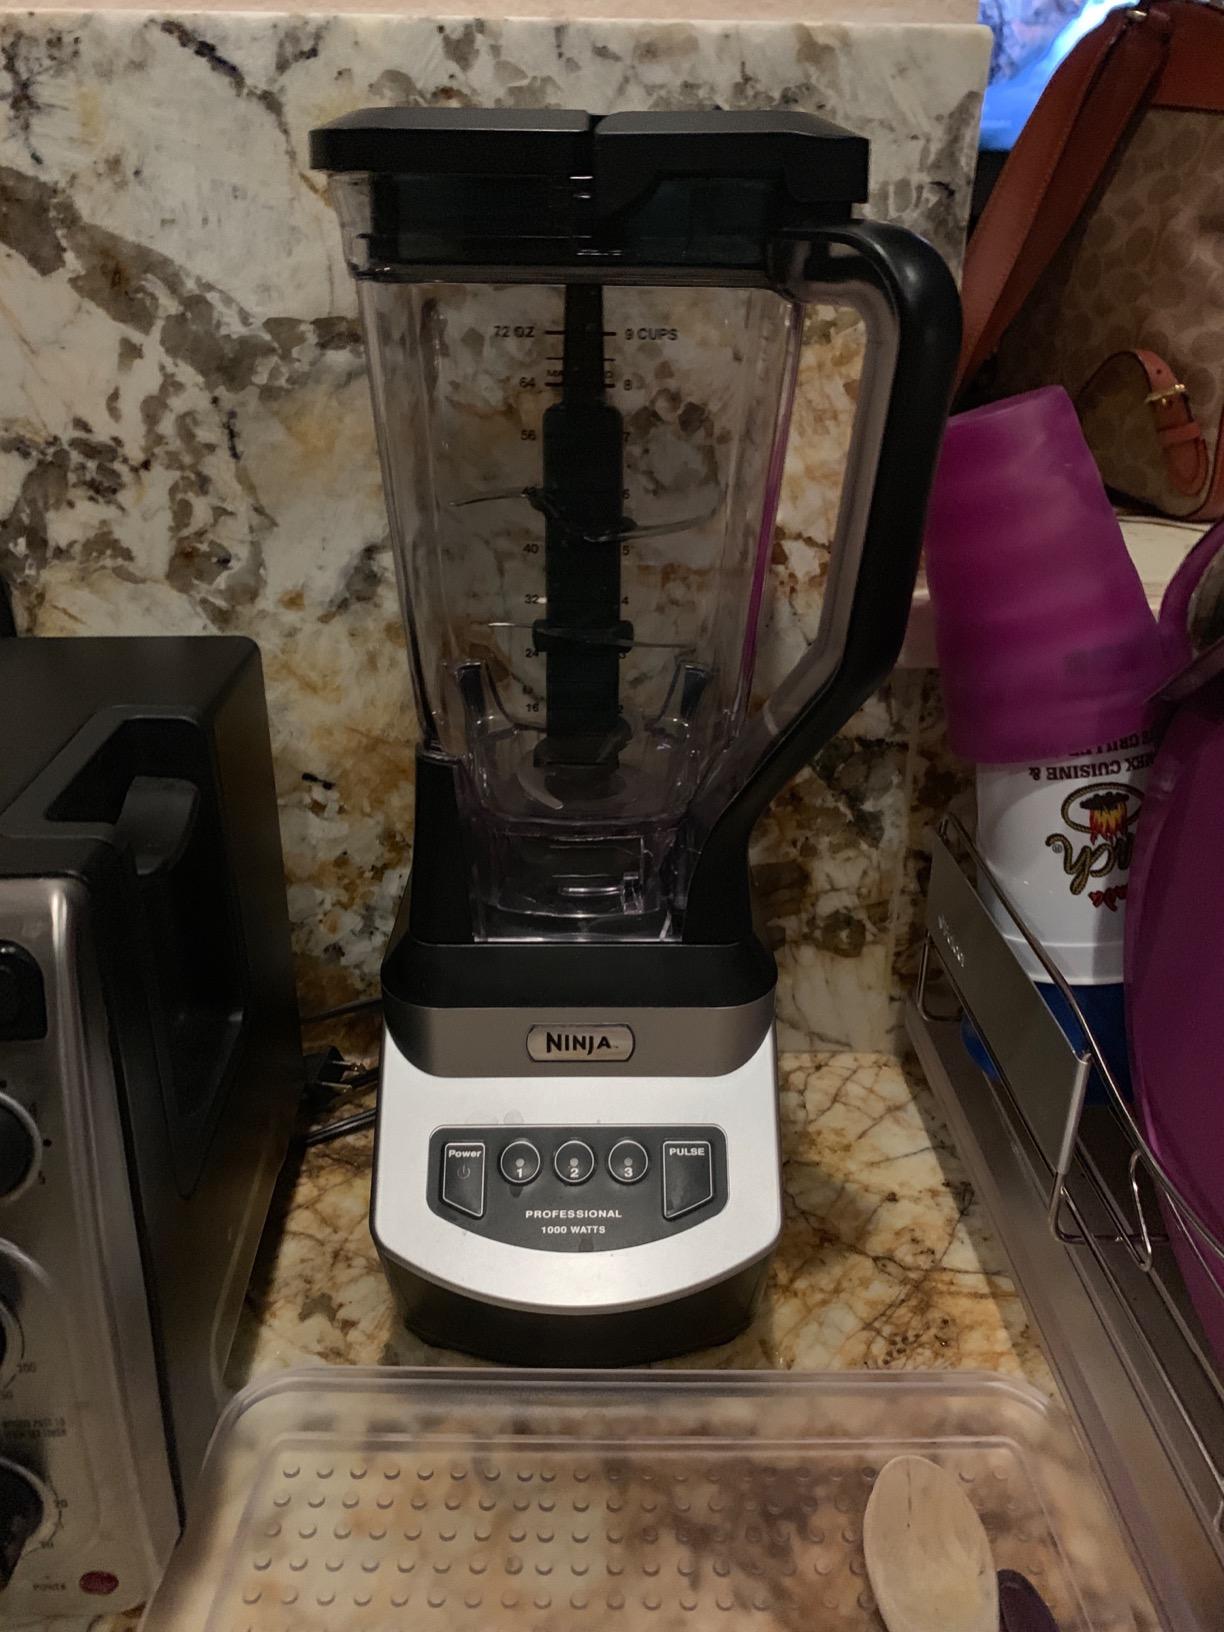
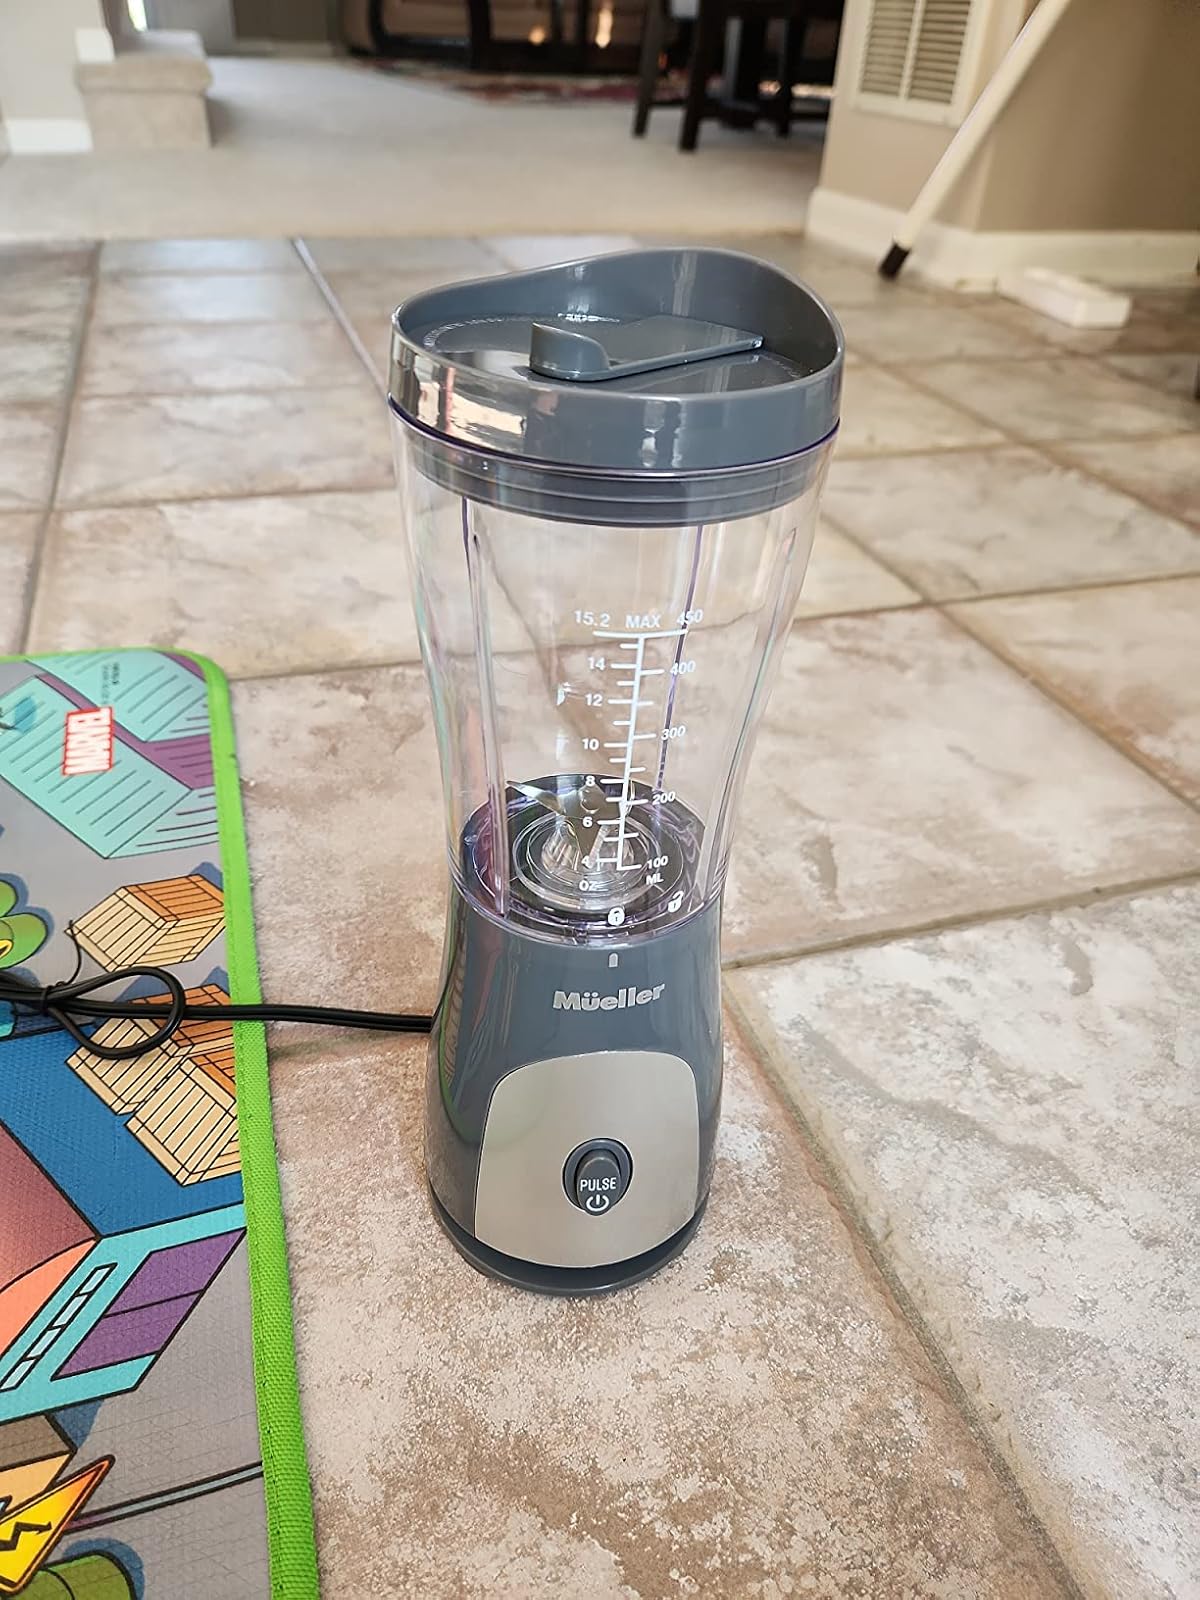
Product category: items_blender
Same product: no